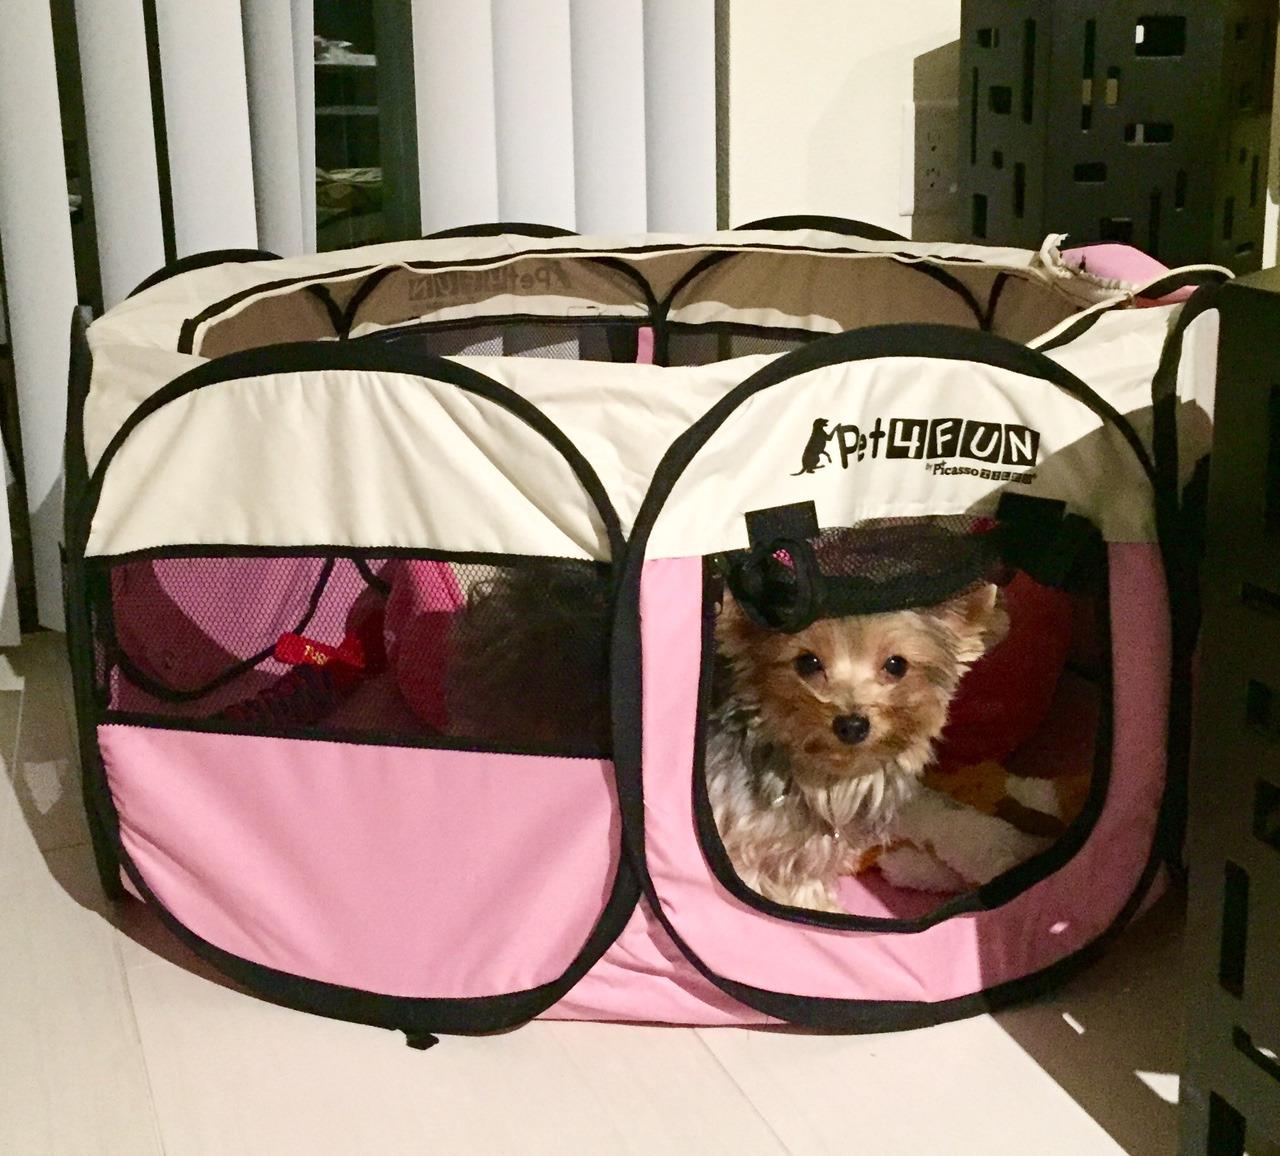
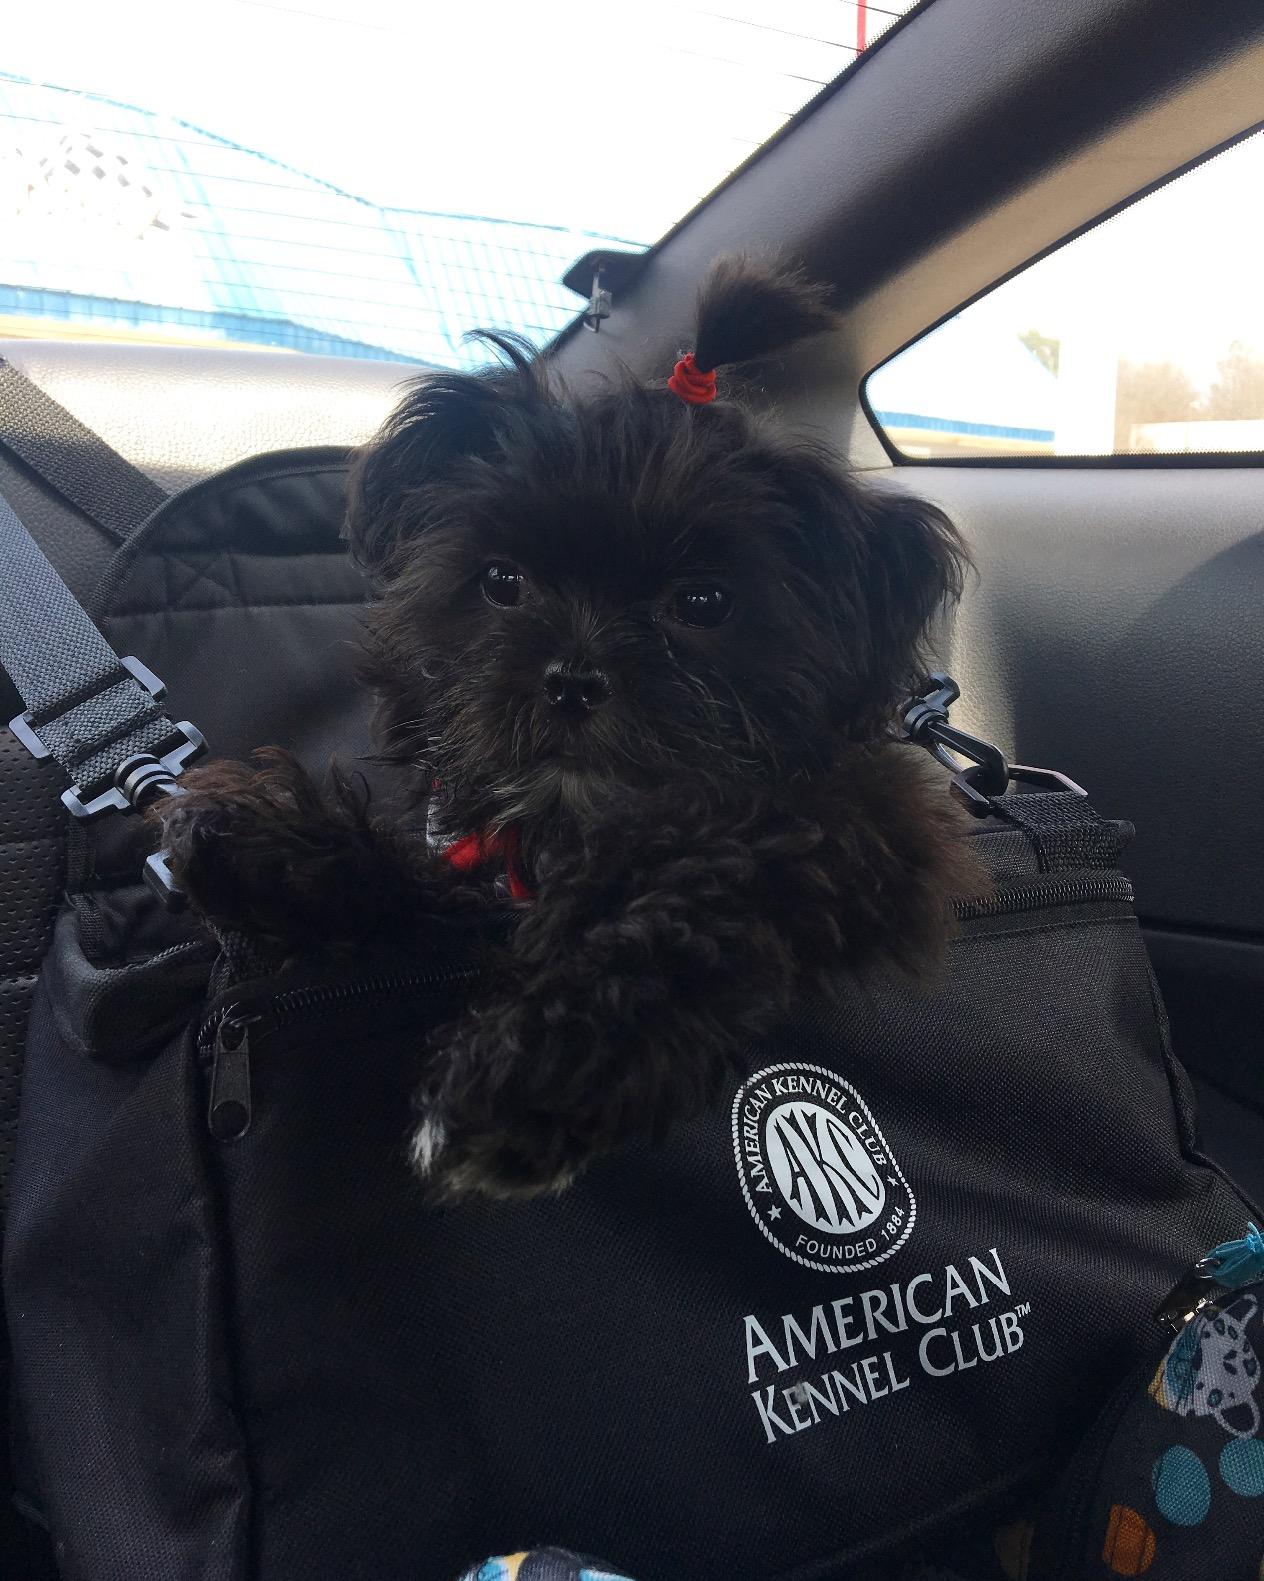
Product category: items_kennel
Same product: no